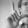
ASL letter: L